Pickman's Model

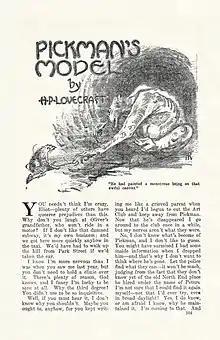
Title page of "Pickman's Model" as it appeared in "Weird Tales", October 1927. Illustration by Hugh Rankin.

"Pickman's Model" is a short story by H. P. Lovecraft, written in September 1926 and first published in the October 1927 issue of "Weird Tales".